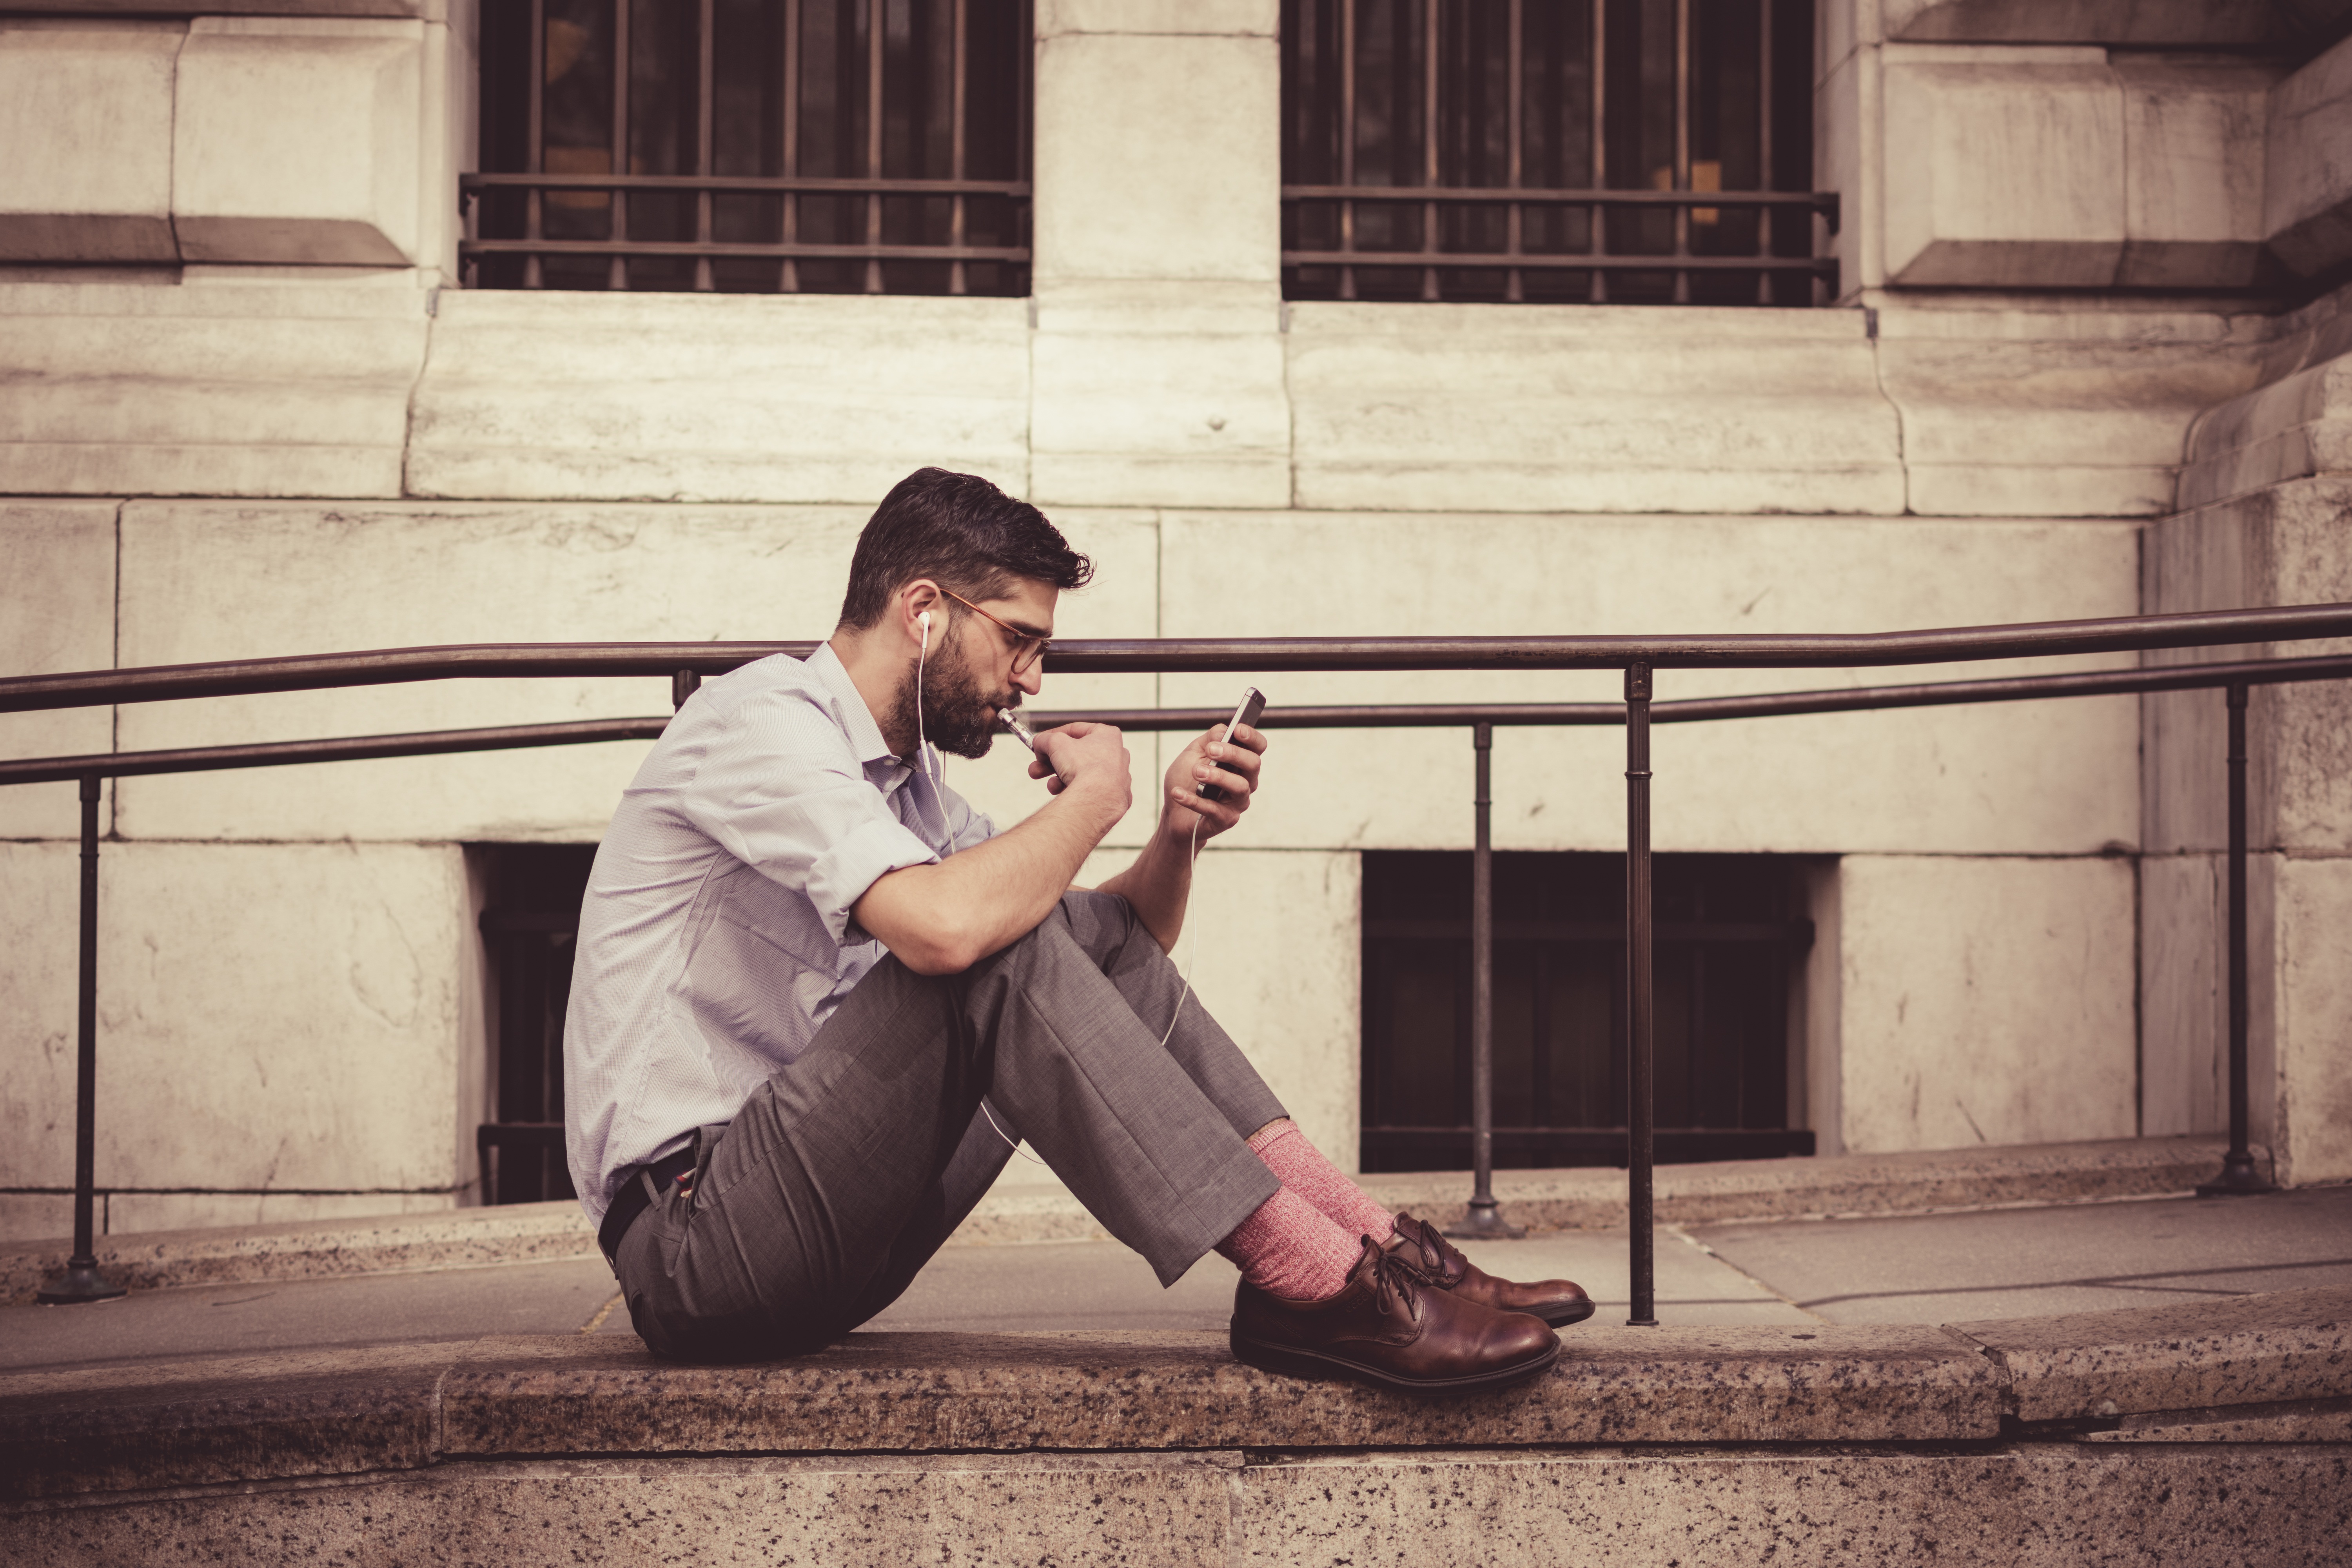
smartphone, man, person, photography, male, portrait, model, color, sitting, fashion, black, photograph, socks, earphones, photo shoot, brown leather shoes, human positions, concrete surface